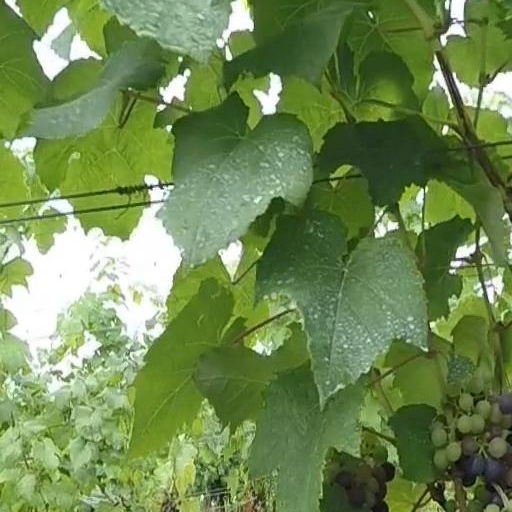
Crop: grape